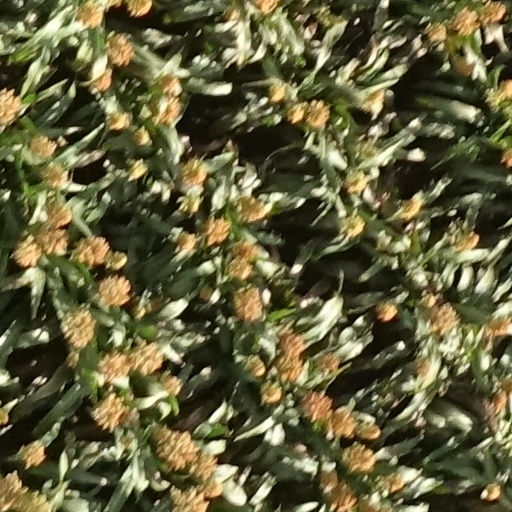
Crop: sorghum